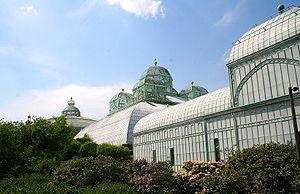
Laeken (Belgique), les serres royales de Balat (1874-1890).
La Donation royale est une institution publique autonome de Belgique créée par la volonté du roi Léopold II à l'instar du Crown Estate au Royaume-Uni, elle se compose d'une partie de l'immense fortune ayant appartenu au roi qui ne voulait pas voir dispersés entre ses filles qui avaient toutes épousé des princes étrangers. Elle est financièrement indépendante, c’est-à-dire sans charges pour le contribuable : elle répond de ses propres rentrées et dépenses, gère elle-même ses biens et son personnel.
Léopold II, de son nom Léopold Louis-Philippe Marie Victor de Saxe-Cobourg-Gotha, né le 9 avril 1835 au palais royal de Bruxelles et mort le 17 décembre 1909 au château de Laeken est le deuxième roi des Belges, prince de Belgique, duc de Saxe, prince de Saxe-Cobourg et Gotha, duc de Brabant, fondateur de l'État indépendant du Congo. Il succède à son père, Léopold Iᵉʳ, au trône de Belgique en 1865. Par sa mère Louise d'Orléans, il est le petit-fils de Louis-Philippe Iᵉʳ, roi des Français. Il est le frère de Charlotte, impératrice consort du Mexique.
Laeken [lɑːkən] est une ancienne commune du nord de la Région de Bruxelles-Capitale, rattachée à la ville de Bruxelles en 1921. Mais elle a encore en grande partie son propre code postal : 1020.
Les Ateliers de la Dyle furent fondés en 1866 sous le nom de Société en Commandite A. Durieux et Cie par Aimé Durieux et Louis Bosmans à Louvain.